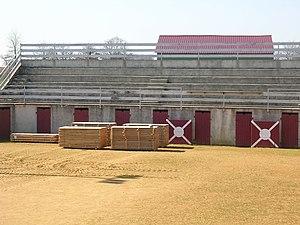
Arènes de Maurrin, dans le département français des Landes
Maurrin est une commune du Sud-Ouest de la France, située dans le département des Landes.